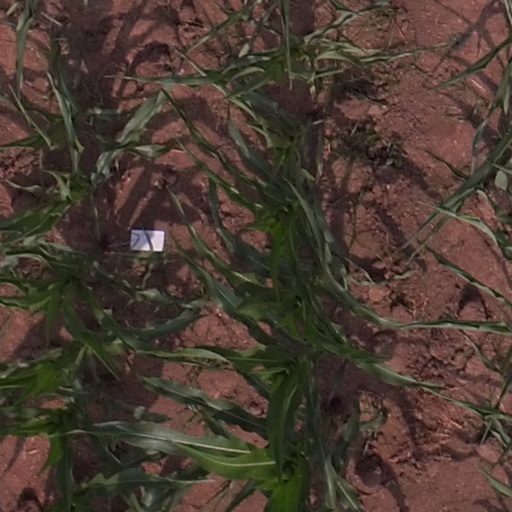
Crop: maize; corn